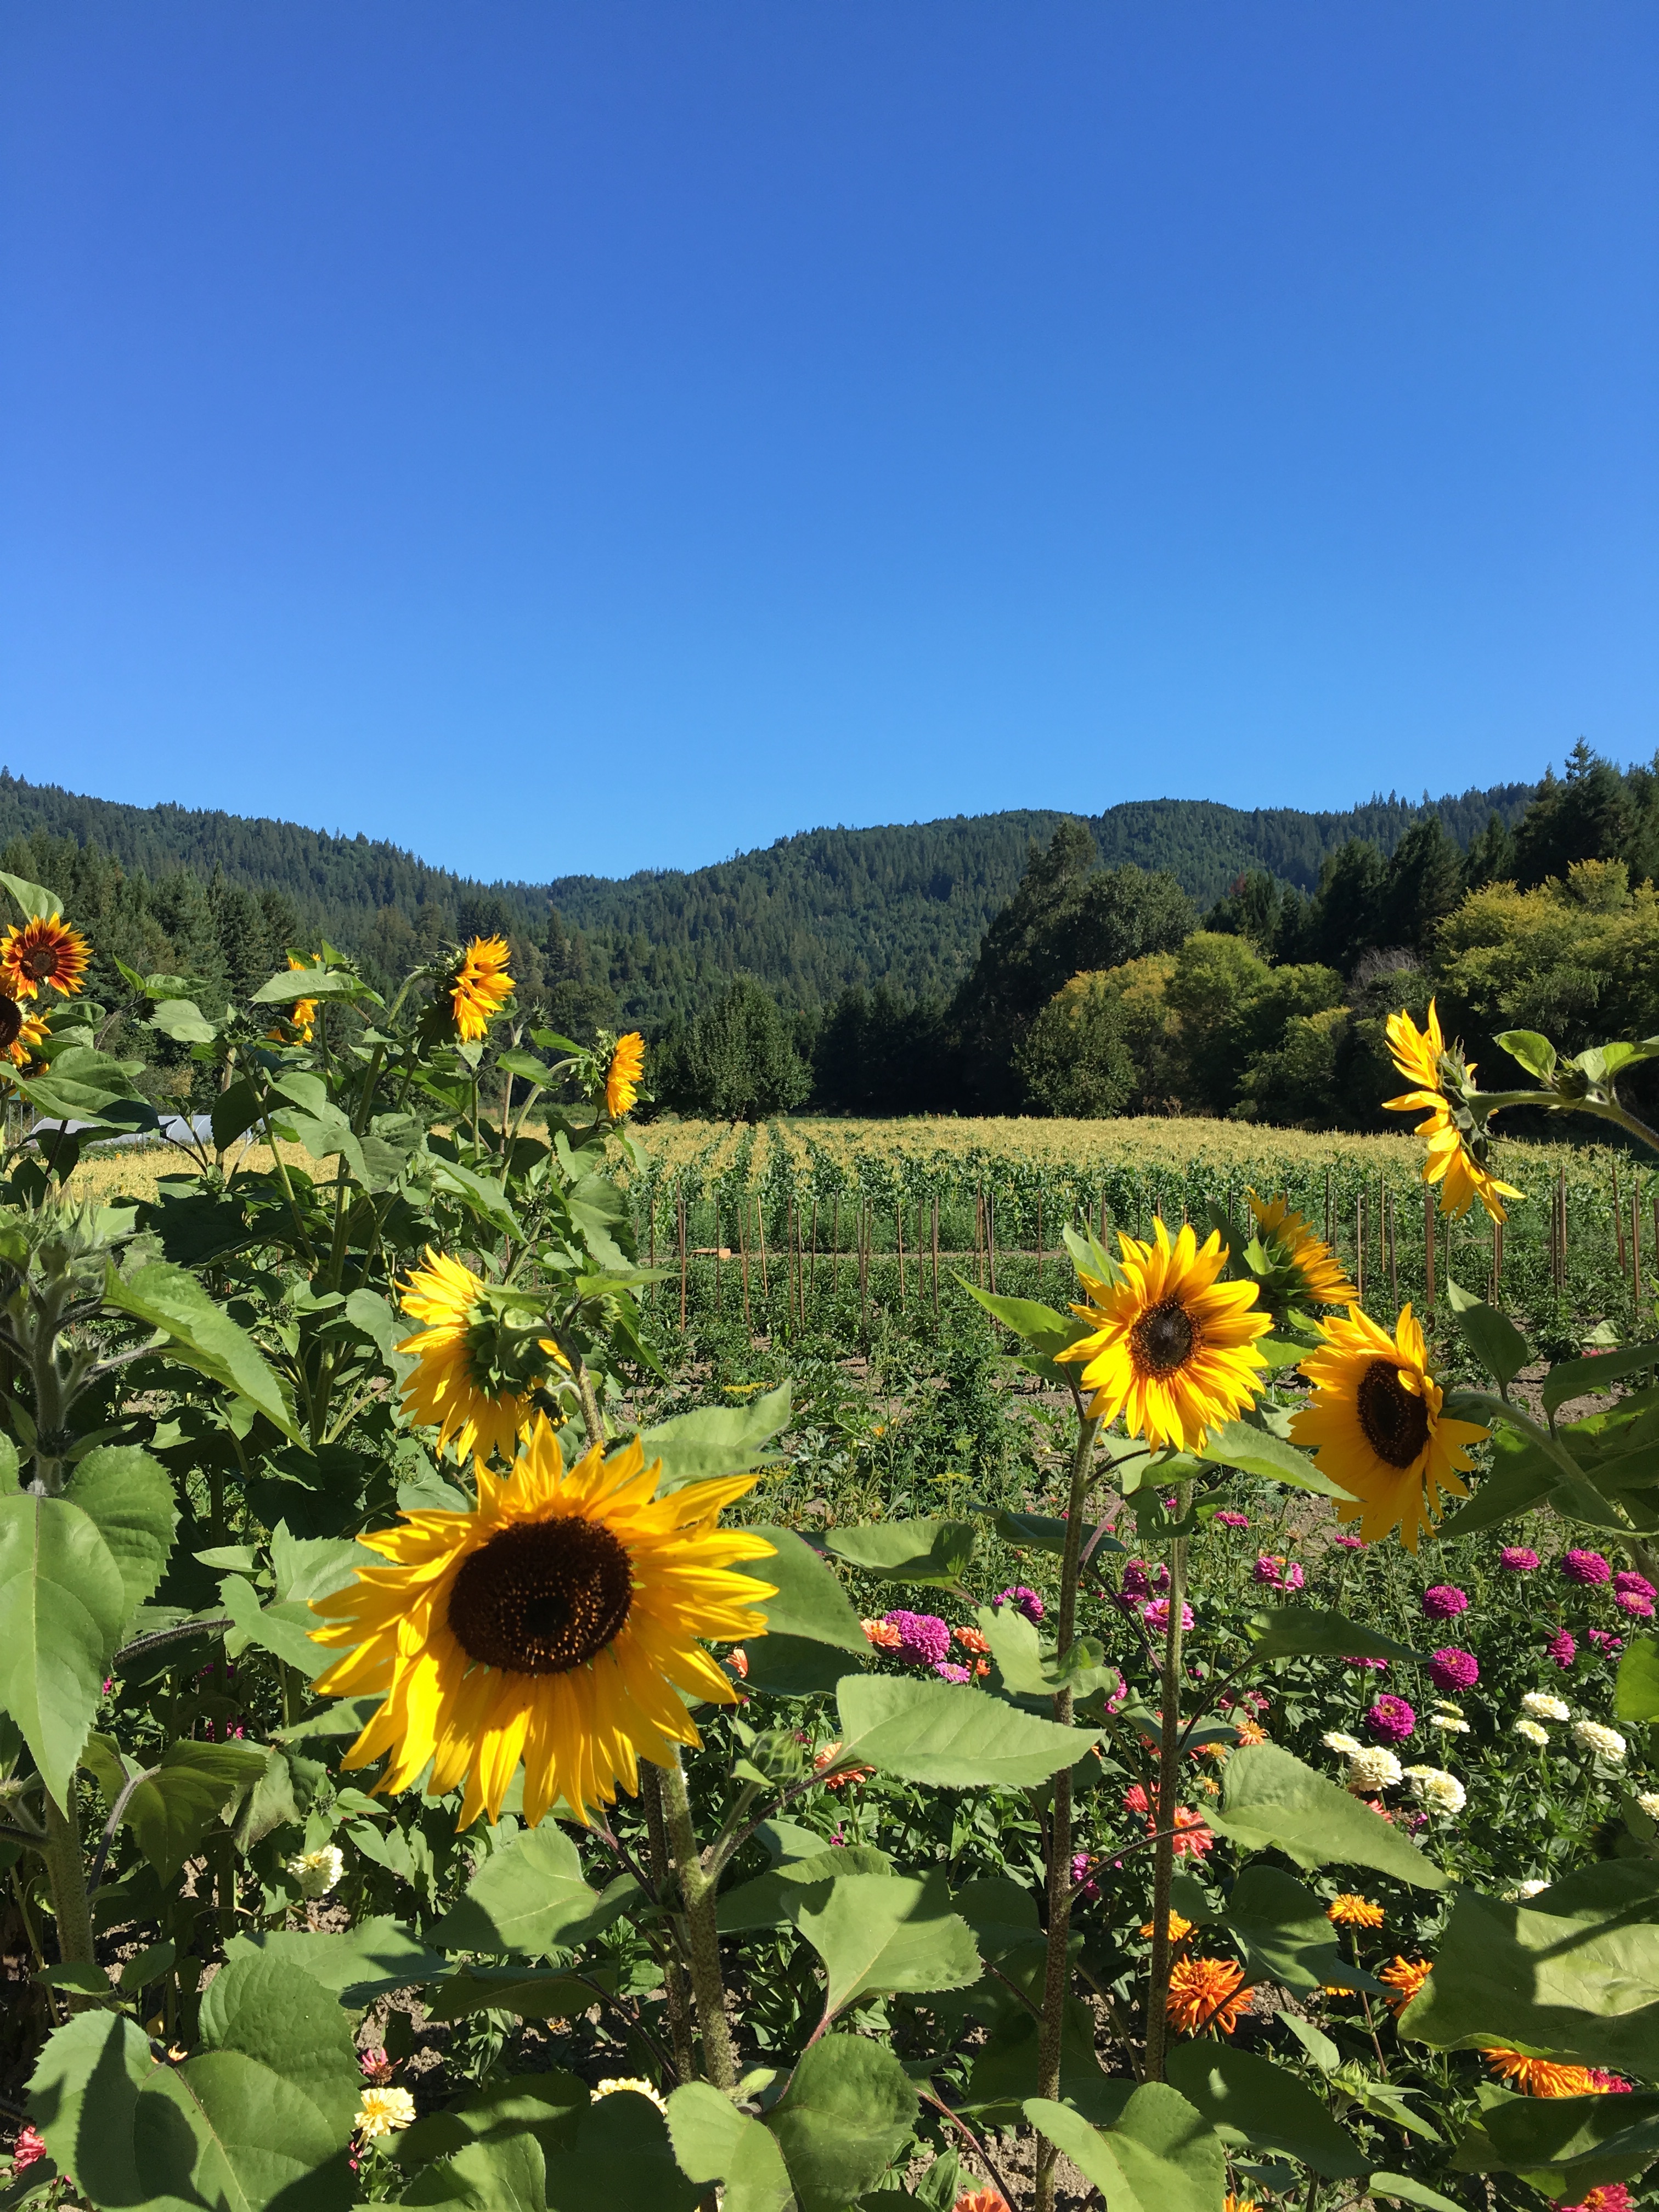
nature, plant, field, meadow, prairie, flower, botany, flora, sunflower, wildflower, ecosystem, flowering plant, daisy family, land plant